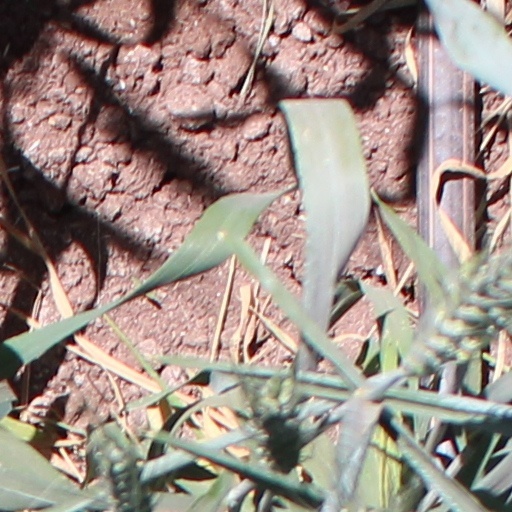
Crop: wheat